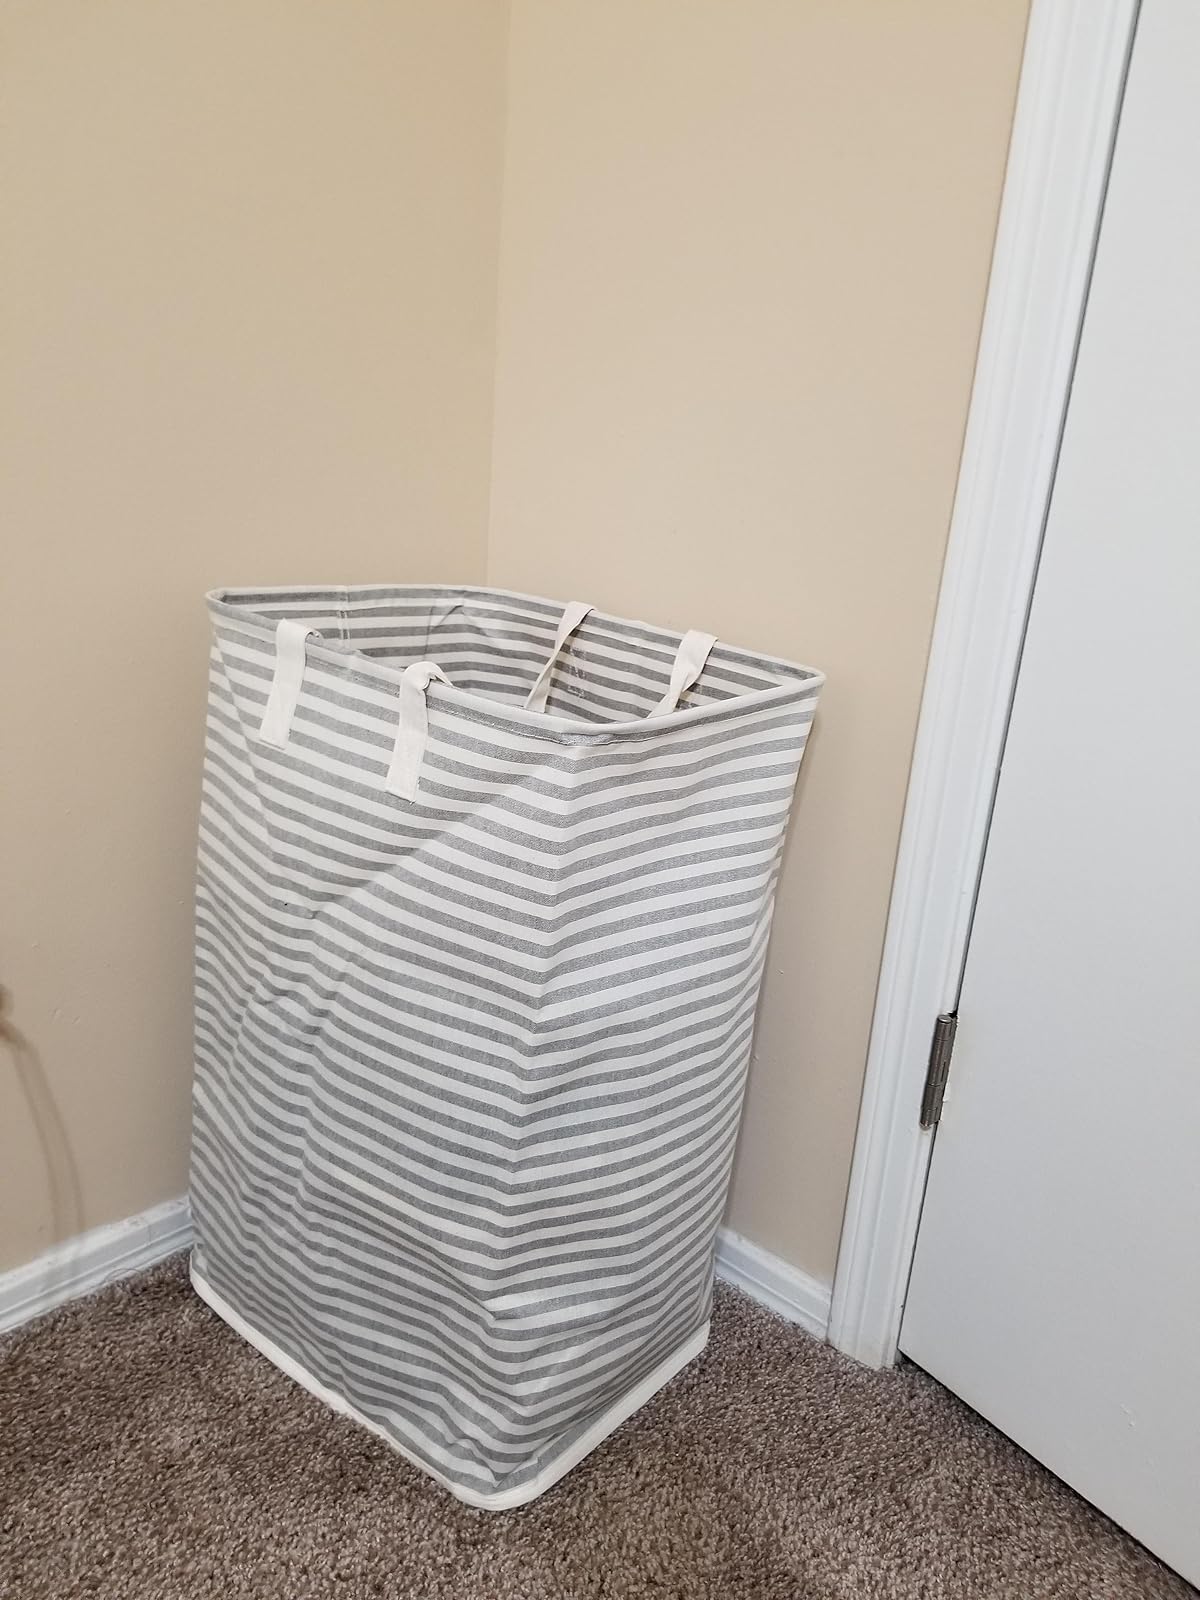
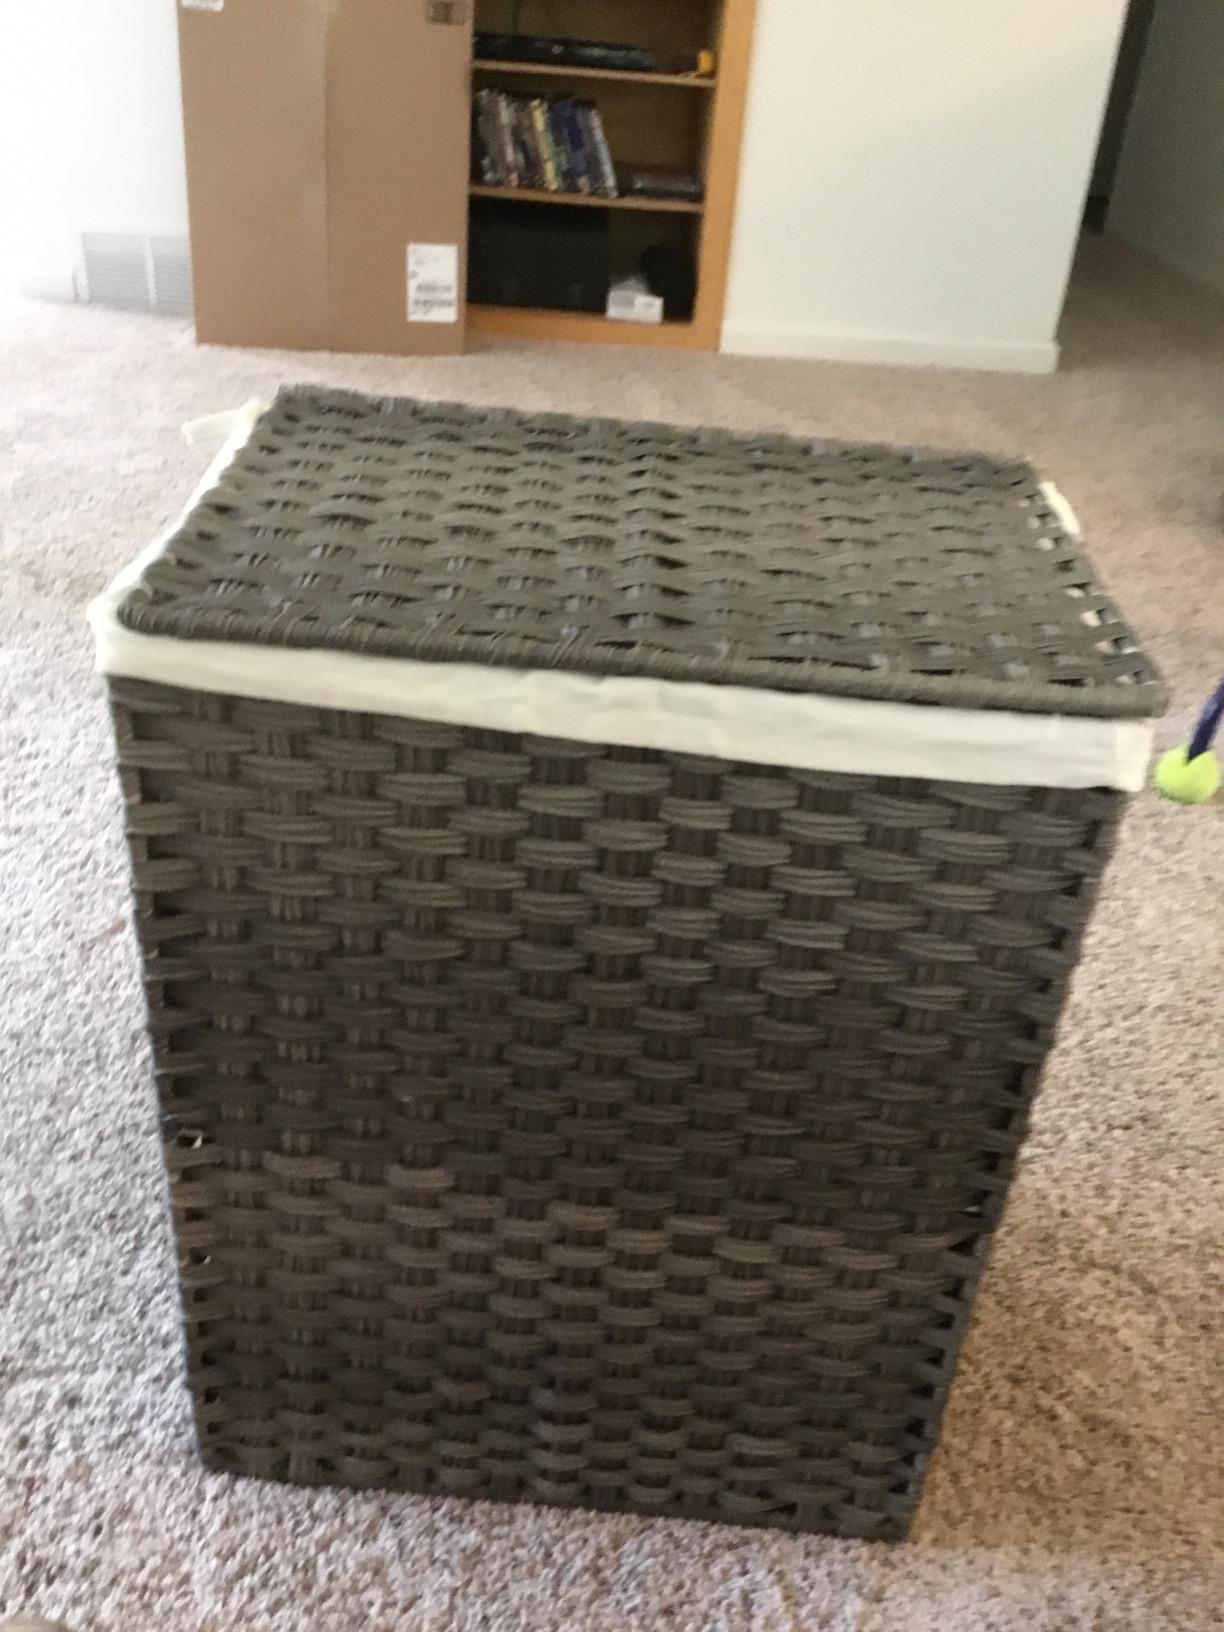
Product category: items_hamper
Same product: no